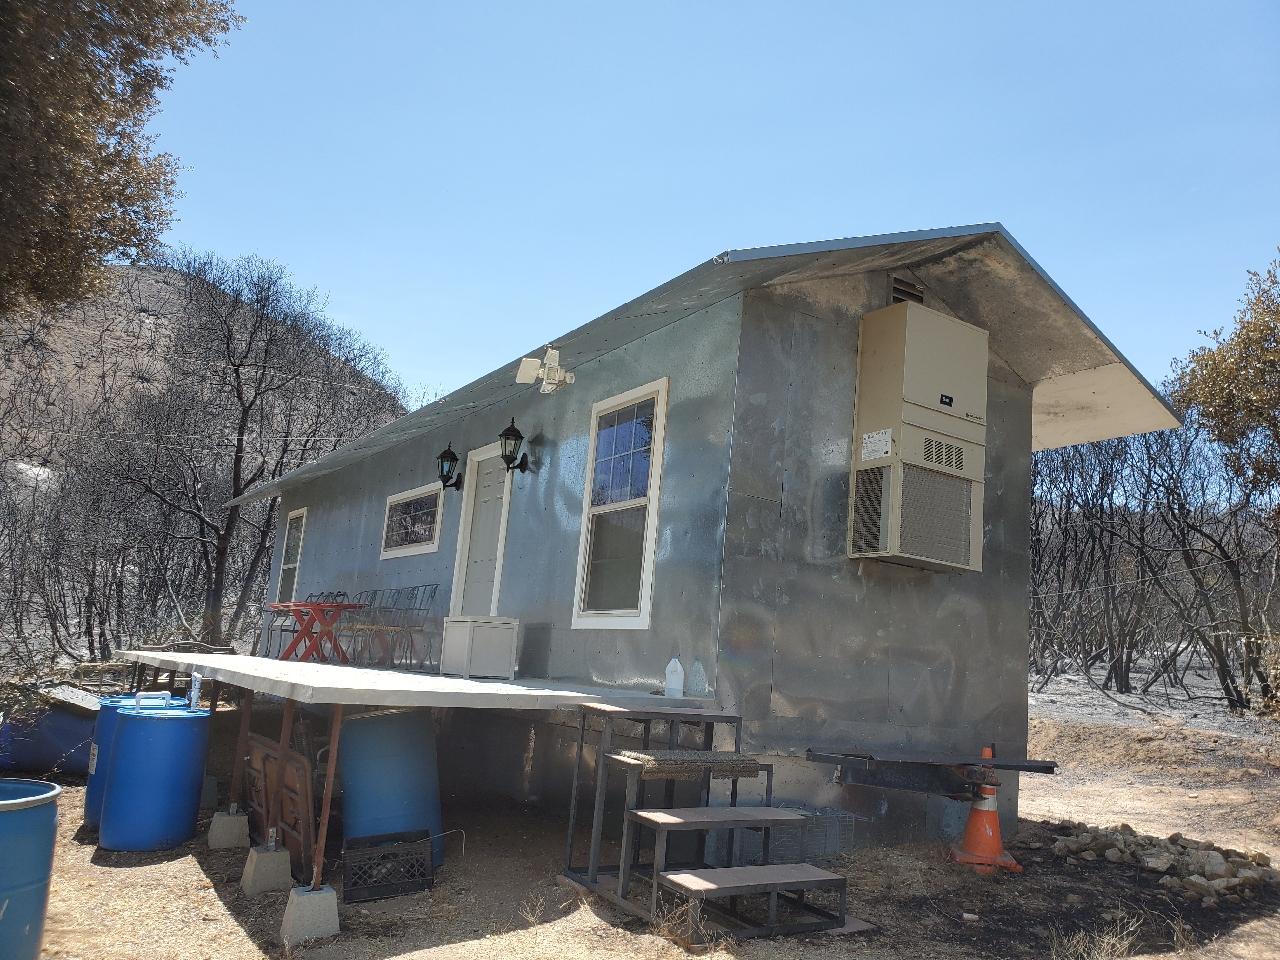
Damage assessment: no_damage